I Do Do

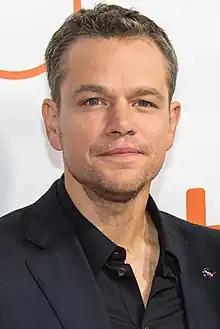
A head shot of Matt Damon attending the world premiere for "The Martian" on day two of the Toronto International Film Festival at the Roy Thomson Hall Friday, September 11, 2015 in Toronto.

"I Do Do" was written by series creator, executive producer and lead actress Tina Fey, and directed by series producer Don Scardino. This was Fey's twenty-first writing credit, and Scardino's twenty-seventh directed episode. "I Do Do" originally aired on NBC in the United States on May 21, 2010, as the twenty-second episode and season finale of the show's fourth season and the 80th overall episode of the series. This episode of "30 Rock" was filmed on March 16, April 7, and April 8, 2010. Saint Cecilia's Catholic Church in Greenpoint, Brooklyn served as the church for Floyd and Kaitlin's wedding.